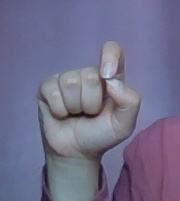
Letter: fa